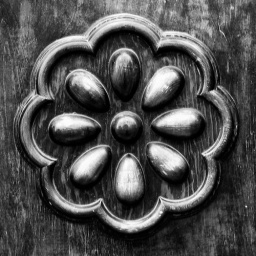
Detail on a wooden door in Gamla Stan, Stockholm.